OSE class A.451

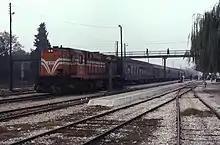
The A.451 class locomotives they were retrofitted had an elevated front panel due to the heating boiler and had a different color. Here A.454 with the train 604 in Drama in 1992

The livery of the locomotives consists of a blue horizontal stripe with a yellow border that ends in an orange-red arrow, covering the largest surface of the vehicles. Before the modifications, the units were orange with white horizontal stripes that joined to the masks creating a triangle.